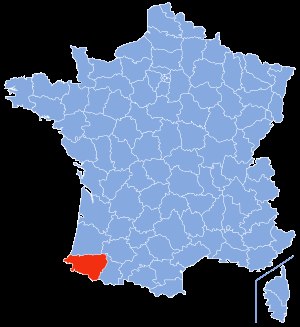
Pyrénées-Atlantiques
Pyrénées-Atlantiques' placering
Pyrénées-Atlantiques er et fransk departement i regionen Nouvelle-Aquitaine. Hovedbyen er Pau, og departementet har 600.000 indbyggere.